Tôi là... người chiến thắng

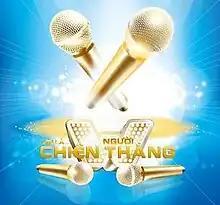

Tôi là... người chiến thắng is a Vietnamese vocal game show, airing on HTV7 at 9:00 pm (UTC+7) prime time slot every Saturdays. The show premiered on May 25, 2013 with Bình Minh as the host and Siu Black/Hoài Linh as a special 101st judge. The winner of the show might take home 300,000,000 VND in cash (roughly $14,000). The first season includes 12 episodes, featuring contestants in eight categories namely Boys, Girls, Male Singers, Female Singers, Students, Middle Ages, Celebrities and Groups.